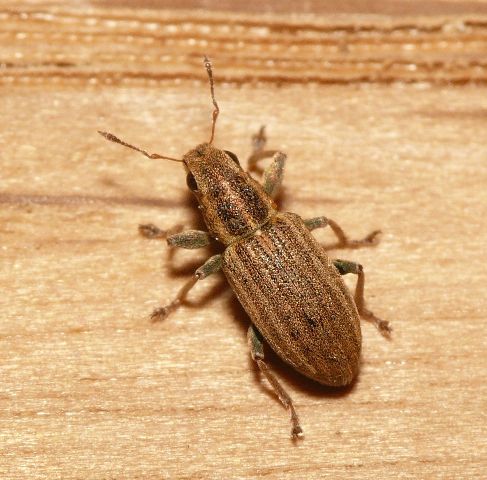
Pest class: pea_leaf_weevil